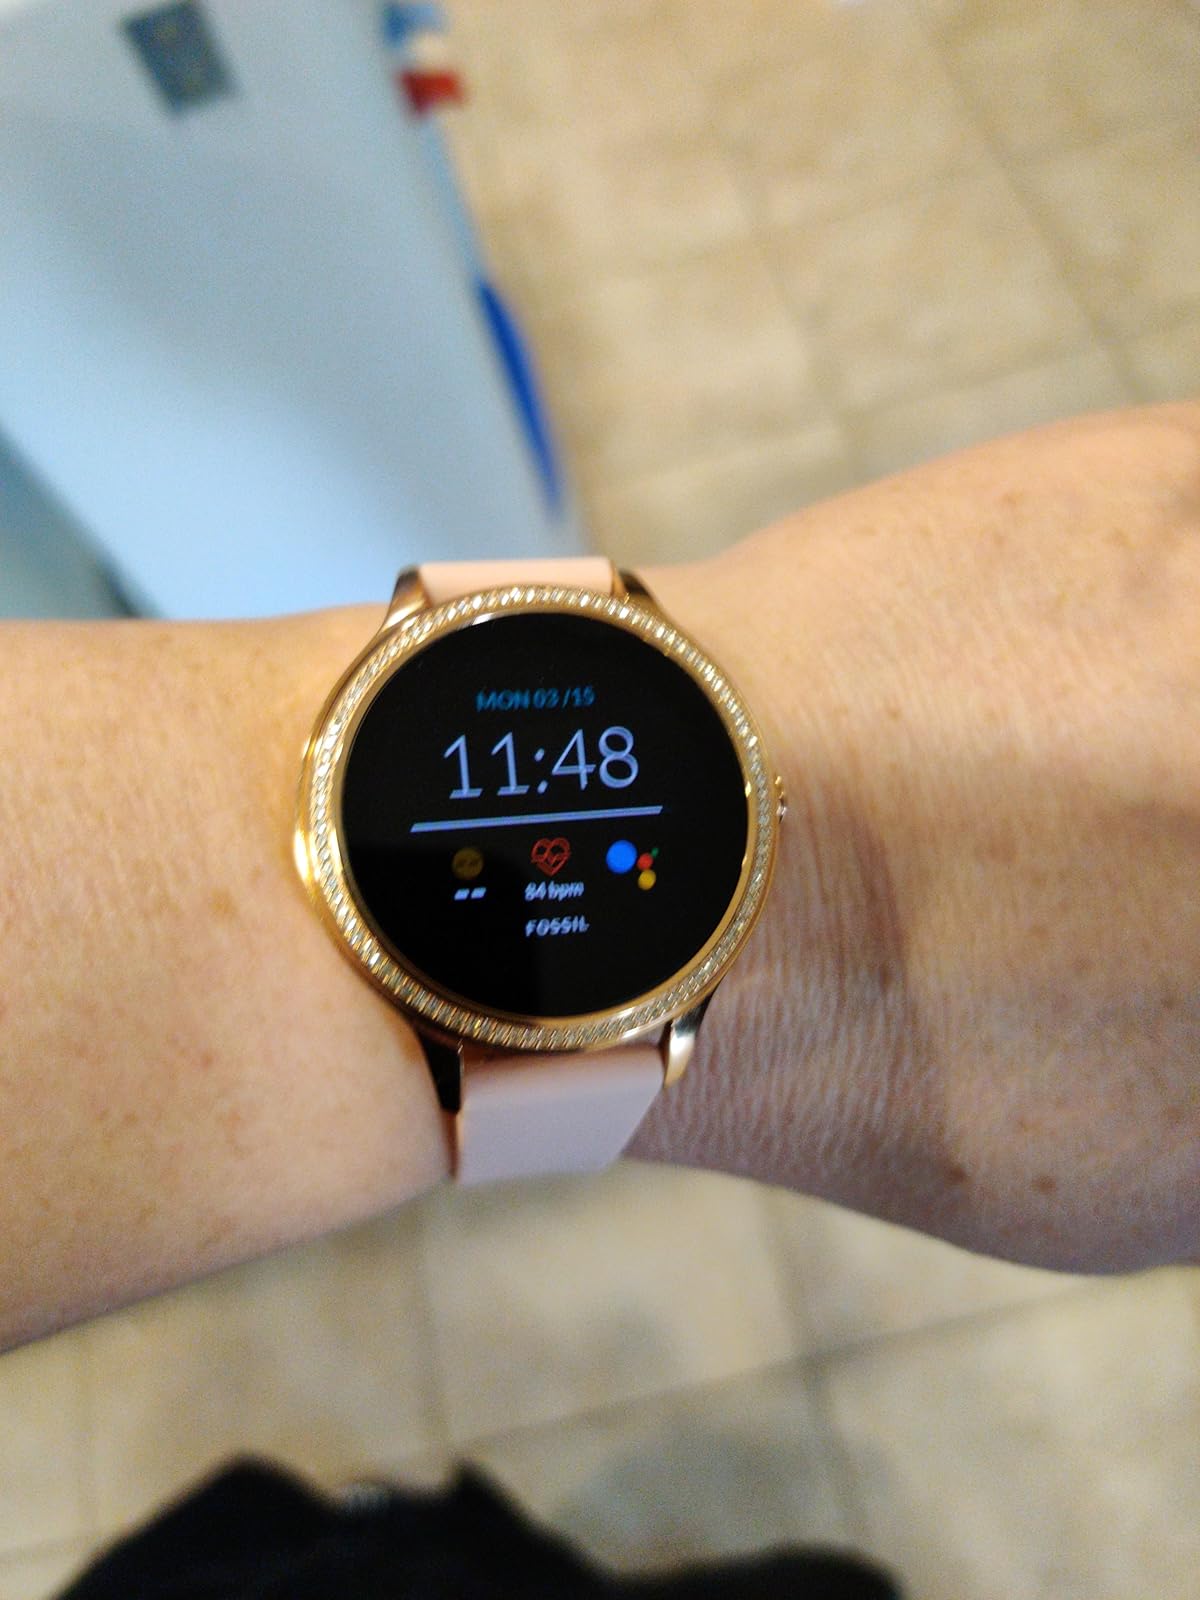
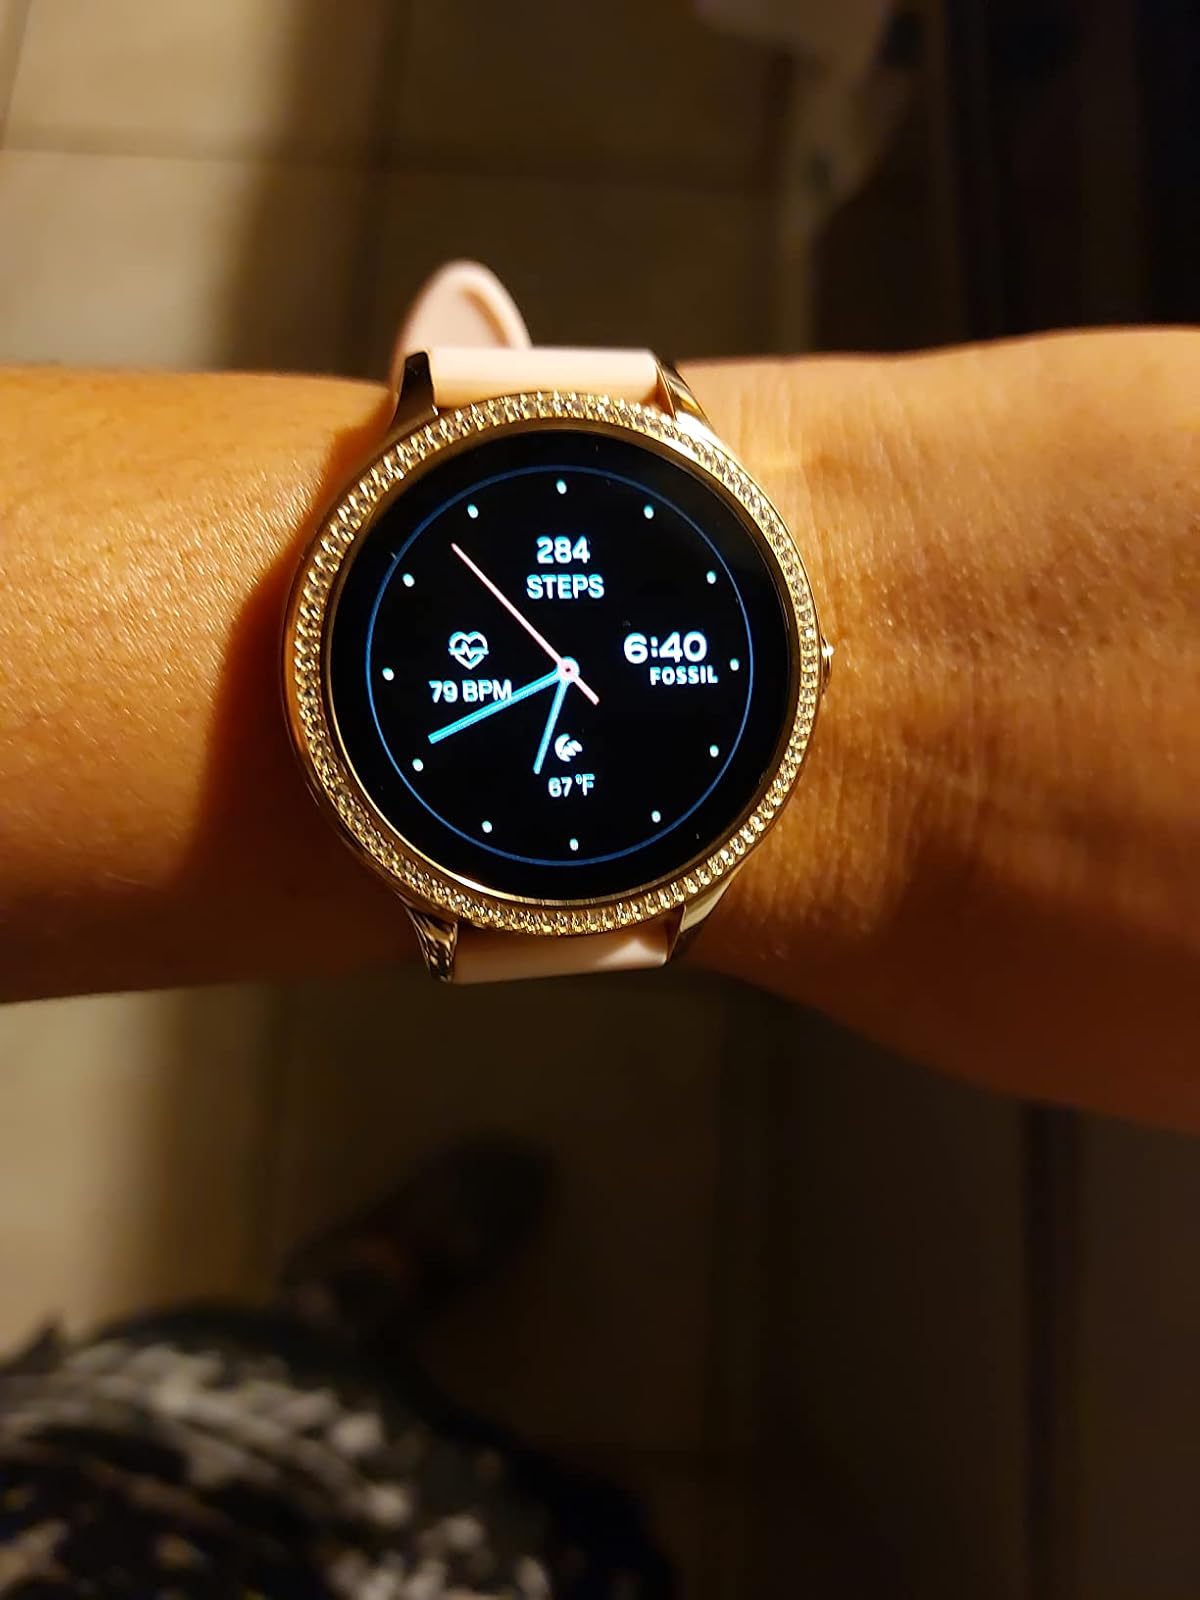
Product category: smartwatch
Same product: yes